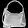
Label: Bag